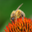
Label: bee